Austro-Hungarian occupation of Serbia

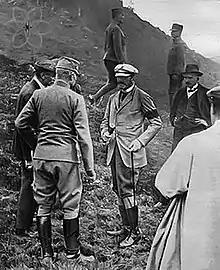
Prime Minister of Hungary, Count István Tisza was alarmed to discover that the Austro-Hungarian Army was pursuing its own political agenda in occupied Serbia.

Tisza refused to consider the annexation of Serbia as it would lead to a substantial increase in Austria-Hungary's Slavic population, and significantly reduce the proportion of Hungarians within the Dual Monarchy. He demanded instead that northern Serbia be colonized by Hungarian and German farmers. After touring the three northwestern districts of Serbia together with Salis-Seewis and the visiting General Conrad, Tisza came to regard the Austro-Hungarian military's efforts in the occupied territory as a prelude to annexation.